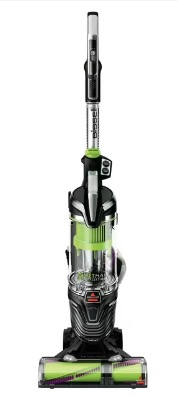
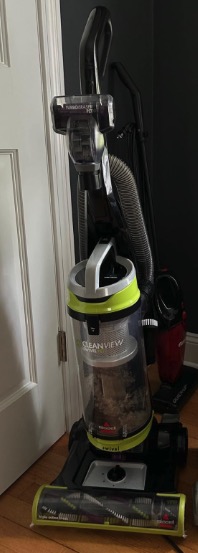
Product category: items_vacuum
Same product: no